Estes Express Lines

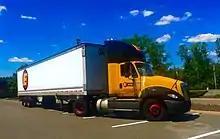
Estes semi-trailer truck in 2016

The company was founded near Chase City, Virginia, by cotton farmer Webb Wallace ("W.W.") Estes (1897–1971). Estes started providing livestock moving services for local farmers in 1931 with a used Chevrolet truck. By 1932 the trucking business was also hauling general freight and provided enough revenue for Estes to hire his first driver. The following year, Estes opened a home office for the trucking business in Chase City.